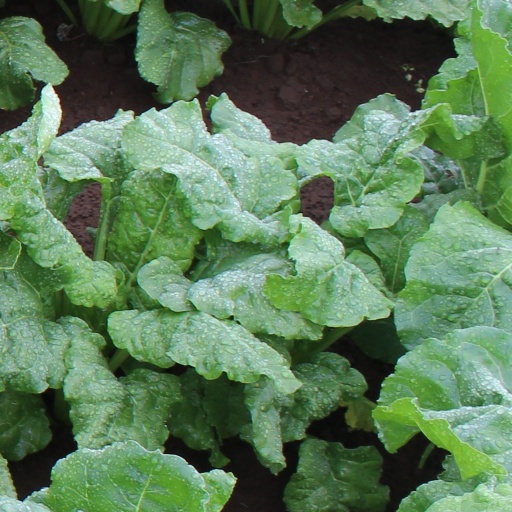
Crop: sugar beet